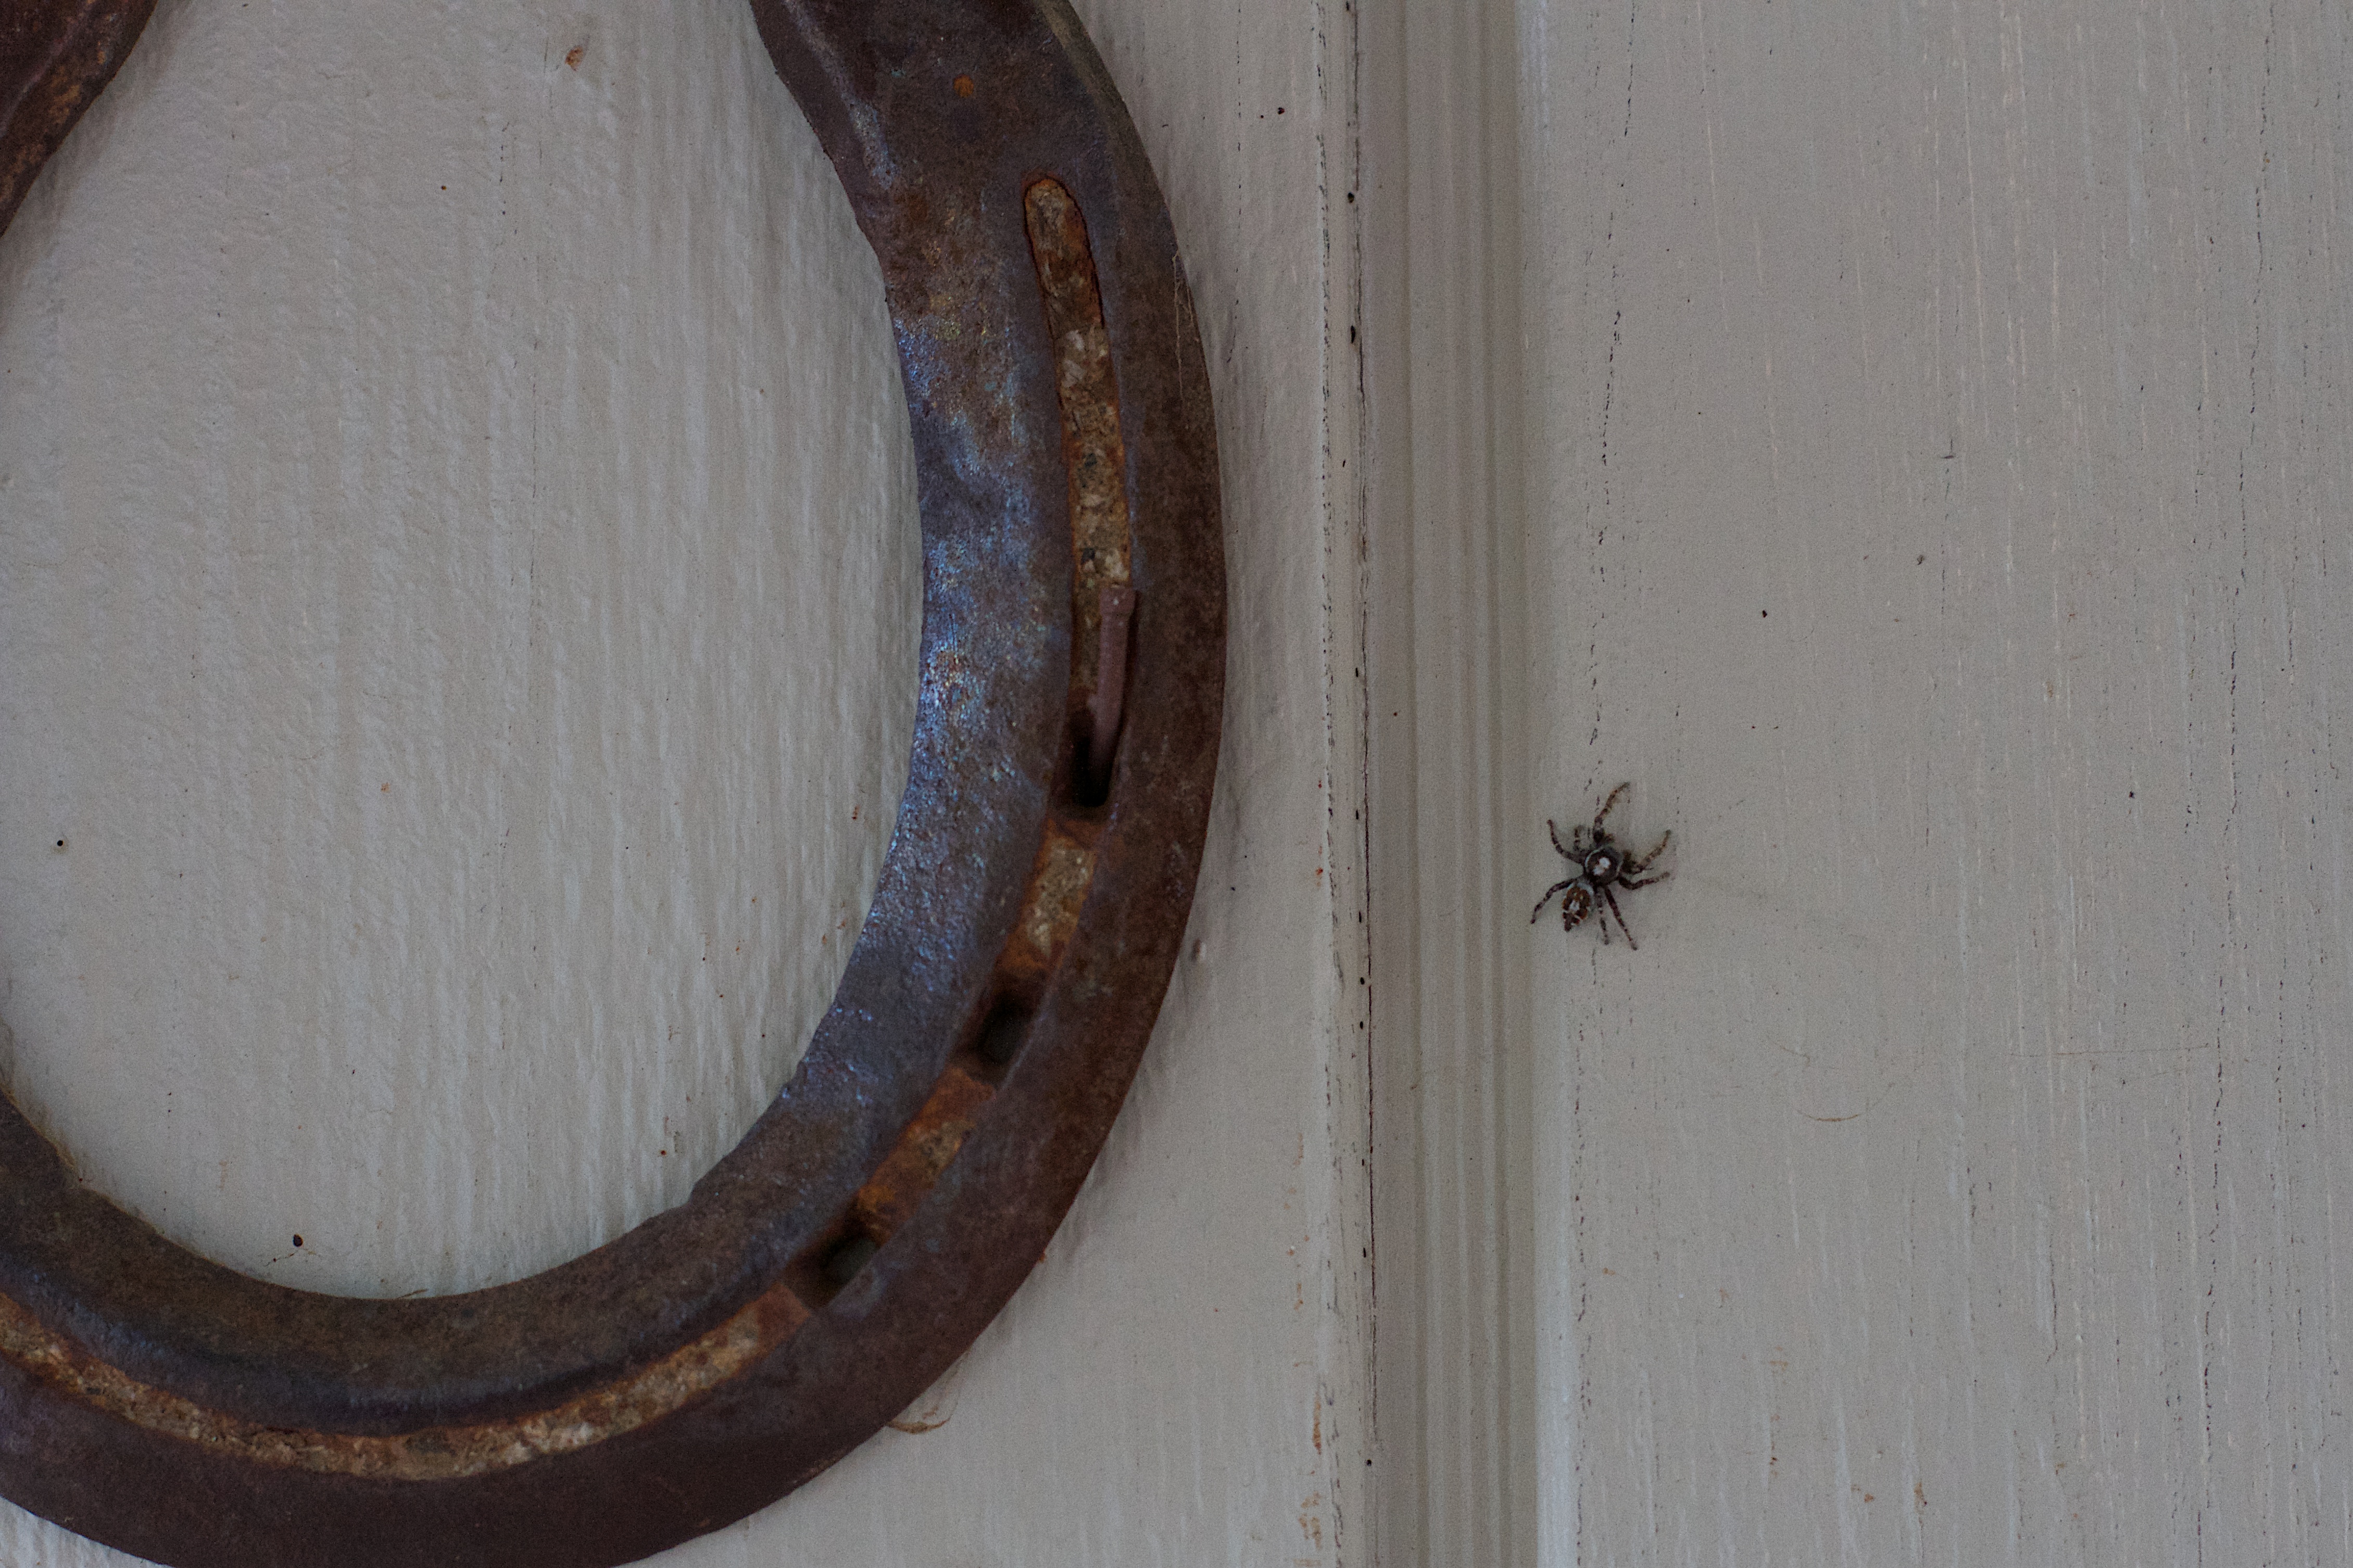
wood, floor, window, circle, spider, man made object